Mitsubishi Fuso Canter

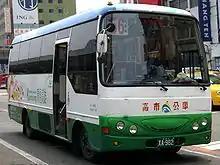
A 6th generation Canter chassied bus in Taiwan

The fully developed eCanter was launched in New York City in September 2017 and is scheduled for delivery in Japan, Europe and North America. It will also be sold under the RIZON brand in the North American market